Kristina Brenk

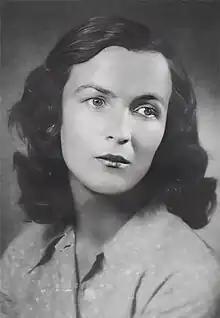
Kristina Brenk in 1938

Kristina Brenk née Vrhovec, also known as Kristina Brenkova (22 October 1911 – 20 November 2009) was a Slovene writer, poet, translator and editor, best known for her books for children.